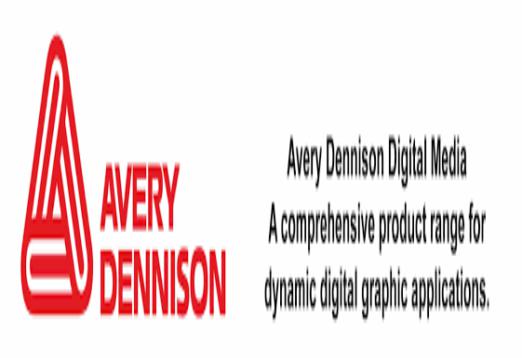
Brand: avery dennison-2
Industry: Others